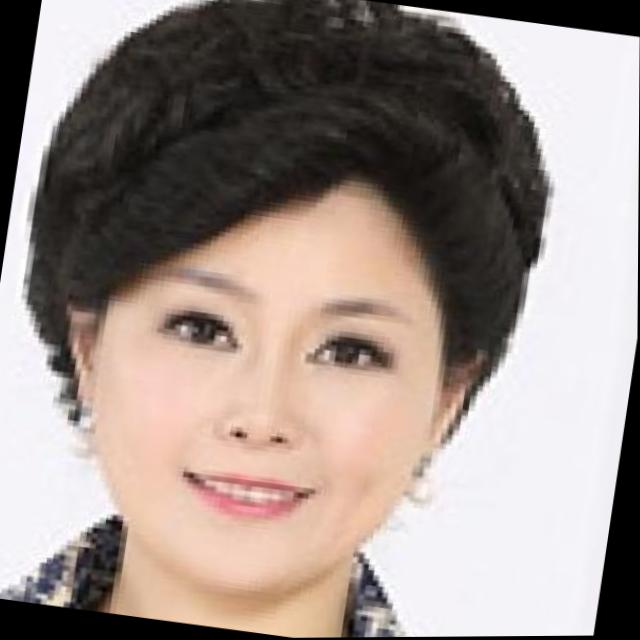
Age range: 45-64